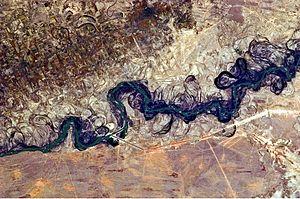
Le Syr-Daria est un fleuve d'Asie centrale, aussi connu comme l'Iaxarte ou Jaxartes, de son nom en grec ancien Ιαξάρτης, ou Sihoun dans la géographie du Moyen Âge arabo-musulman.
La dynamique fluviale, ou géodynamique fluviale, étudie l'évolution géomorphologique des cours d'eau. Elle est pluridisciplinaire, empruntant des éléments de méthode et de diagnostic à la géographie physique, à la géologie, à la sédimentologie, à l'hydraulique, à l’hydrologie, à la biologie et à l'écologie fluviale.